Clarence Ross

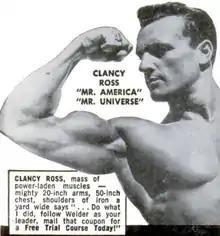
Clarence Ross in 1958

Clarence Ross (October 26, 1923 – April 30, 2008), also known as Clancy Ross was a bodybuilder from the United States.